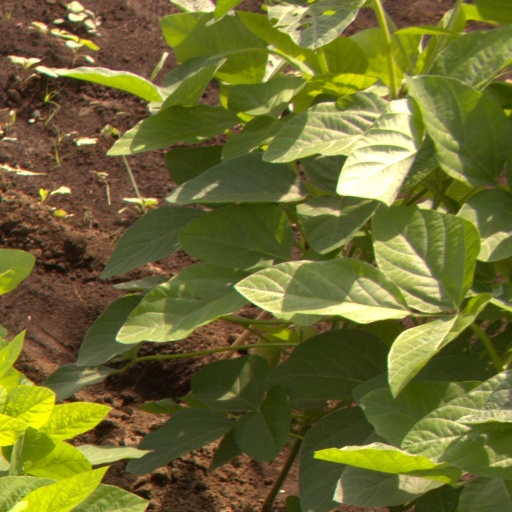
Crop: soybean